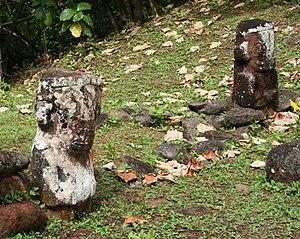
Tikis en tuf volcanique rouge, sur le site archéologique de Meiaute, ile de Ua Huka, archipel des Marquises, Polynésie Française.
Hane est un village de l'île de Ua Huka, dans l'archipel des Marquises, en Polynésie française.